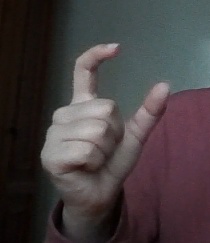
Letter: nun